Answer in natural language. How many Beds are visible in the scene? Choose between the following options: 0, 3, 4, 2 or 1
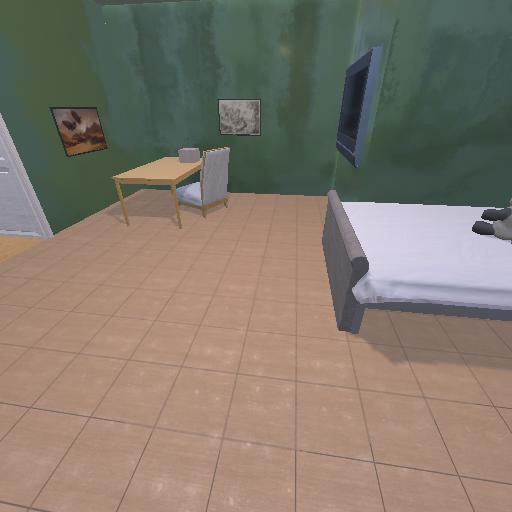
<answer>1</answer>